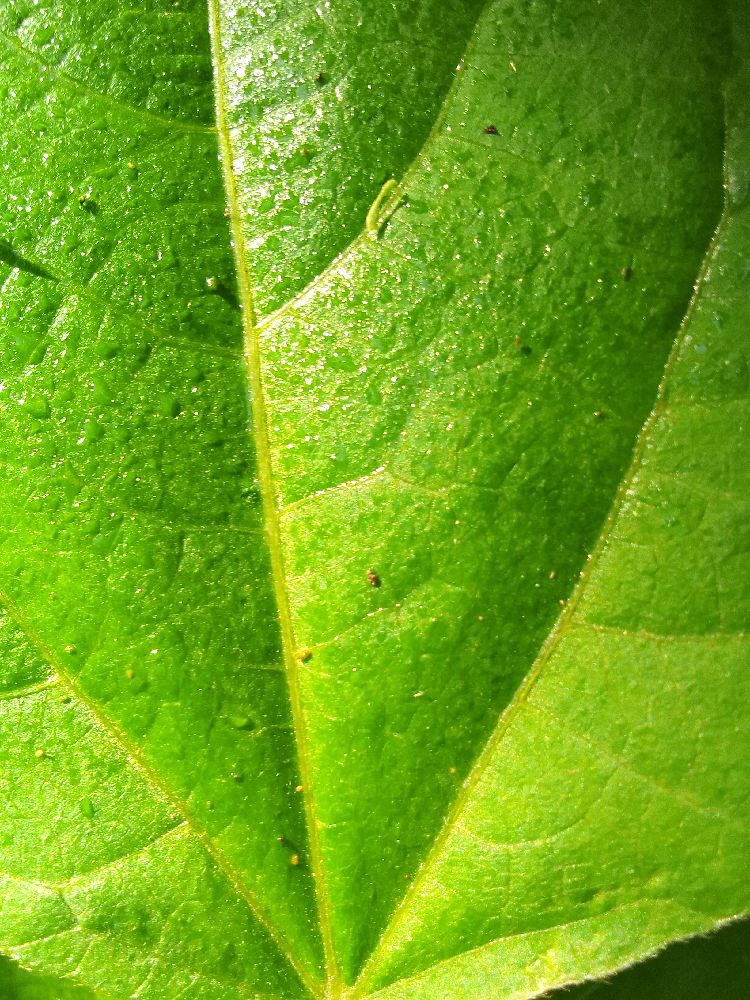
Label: healthy